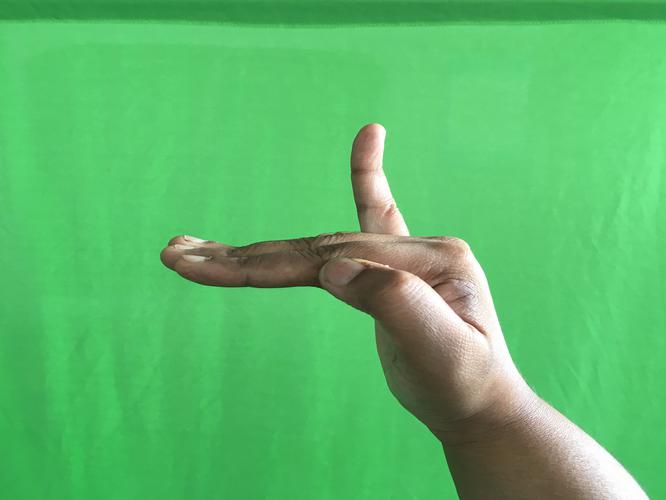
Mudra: Hamsapaksha
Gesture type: double_hand